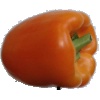
Label: orange_pepper